Archibald Montgomery-Massingberd

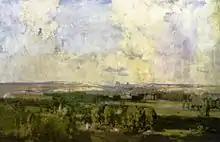
Amiens, where Montgomery-Massingberd played an important role as deputy commander of the Fourth Army during the First World War.

His father was Hugh de Fellenberg Montgomery, a landowner and Ulster Unionist politician, and his mother was Mary Sophia Juliana May Montgomery (née Maude). The young Montgomery was educated at Charterhouse and at the Royal Military Academy, Woolwich, and then was commissioned a second lieutenant into the Royal Field Artillery on 4 November 1891. He was posted to a field battery in India in 1892 and became a lieutenant on 4 November 1894.